Mike Mignola

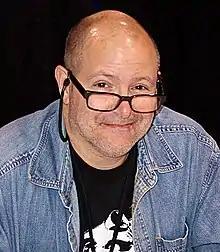
Mignola in 2011

Michael Mignola (born September 16, 1960) is an American comic book writer best known for creating "Hellboy" for Dark Horse Comics, part of a shared universe of titles including "B.P.R.D.", "Abe Sapien", "Lobster Johnson", and various spin-offs. He has also created other supernatural and paranormal themed titles for Dark Horse including "Baltimore", "Joe Golem", and "The Amazing Screw-On Head".